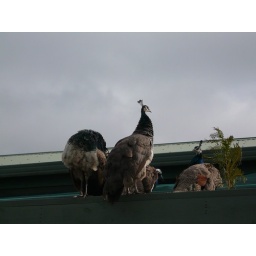
On the roof of a building in Nar Nar Goon, Victoria.